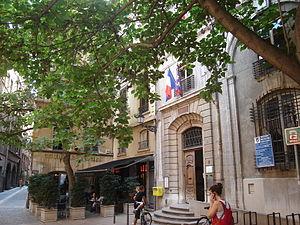
Annexe de la mairie du 5ème
Le 5ᵉ arrondissement de Lyon est un des neuf arrondissements de Lyon. Il comprend la colline de Fourvière et le quartier historique du Vieux Lyon.